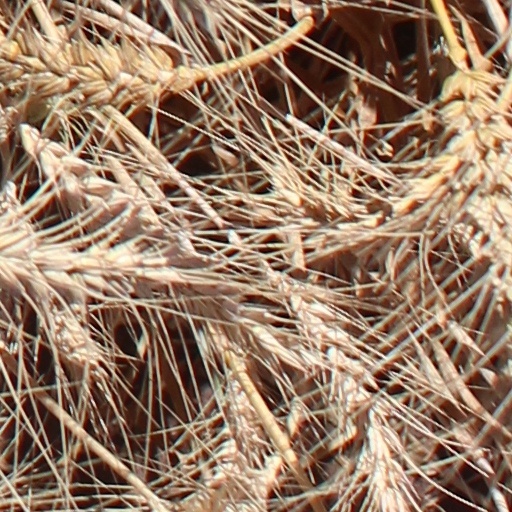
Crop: wheat